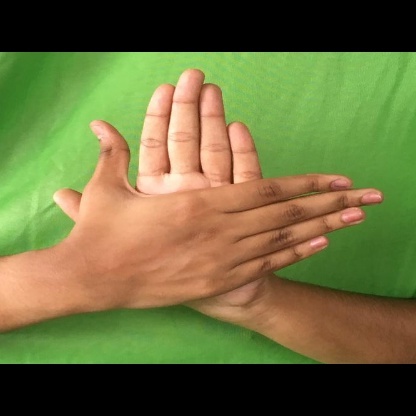
Mudra: Chakra